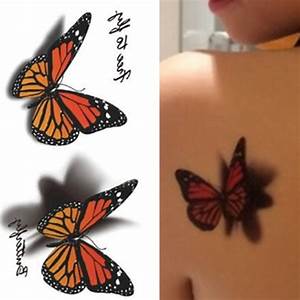
Label: butterfly